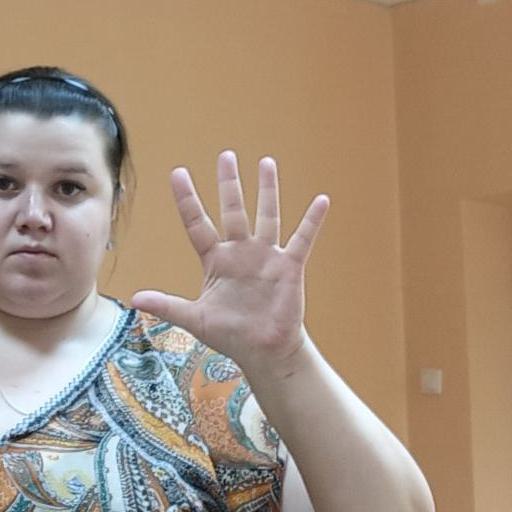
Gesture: palm